Chiu Lut Sau Memorial Secondary School

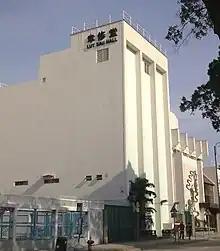
Lut Sau Hall

Lut Sau Hall is the official school hall of the school. In the past, it was also used as a local community hall for cultural performances. In early 2000s, the state of community hall was ended after the opening of Yuen Long Theatre near the school. The hall was renovated in 2016.